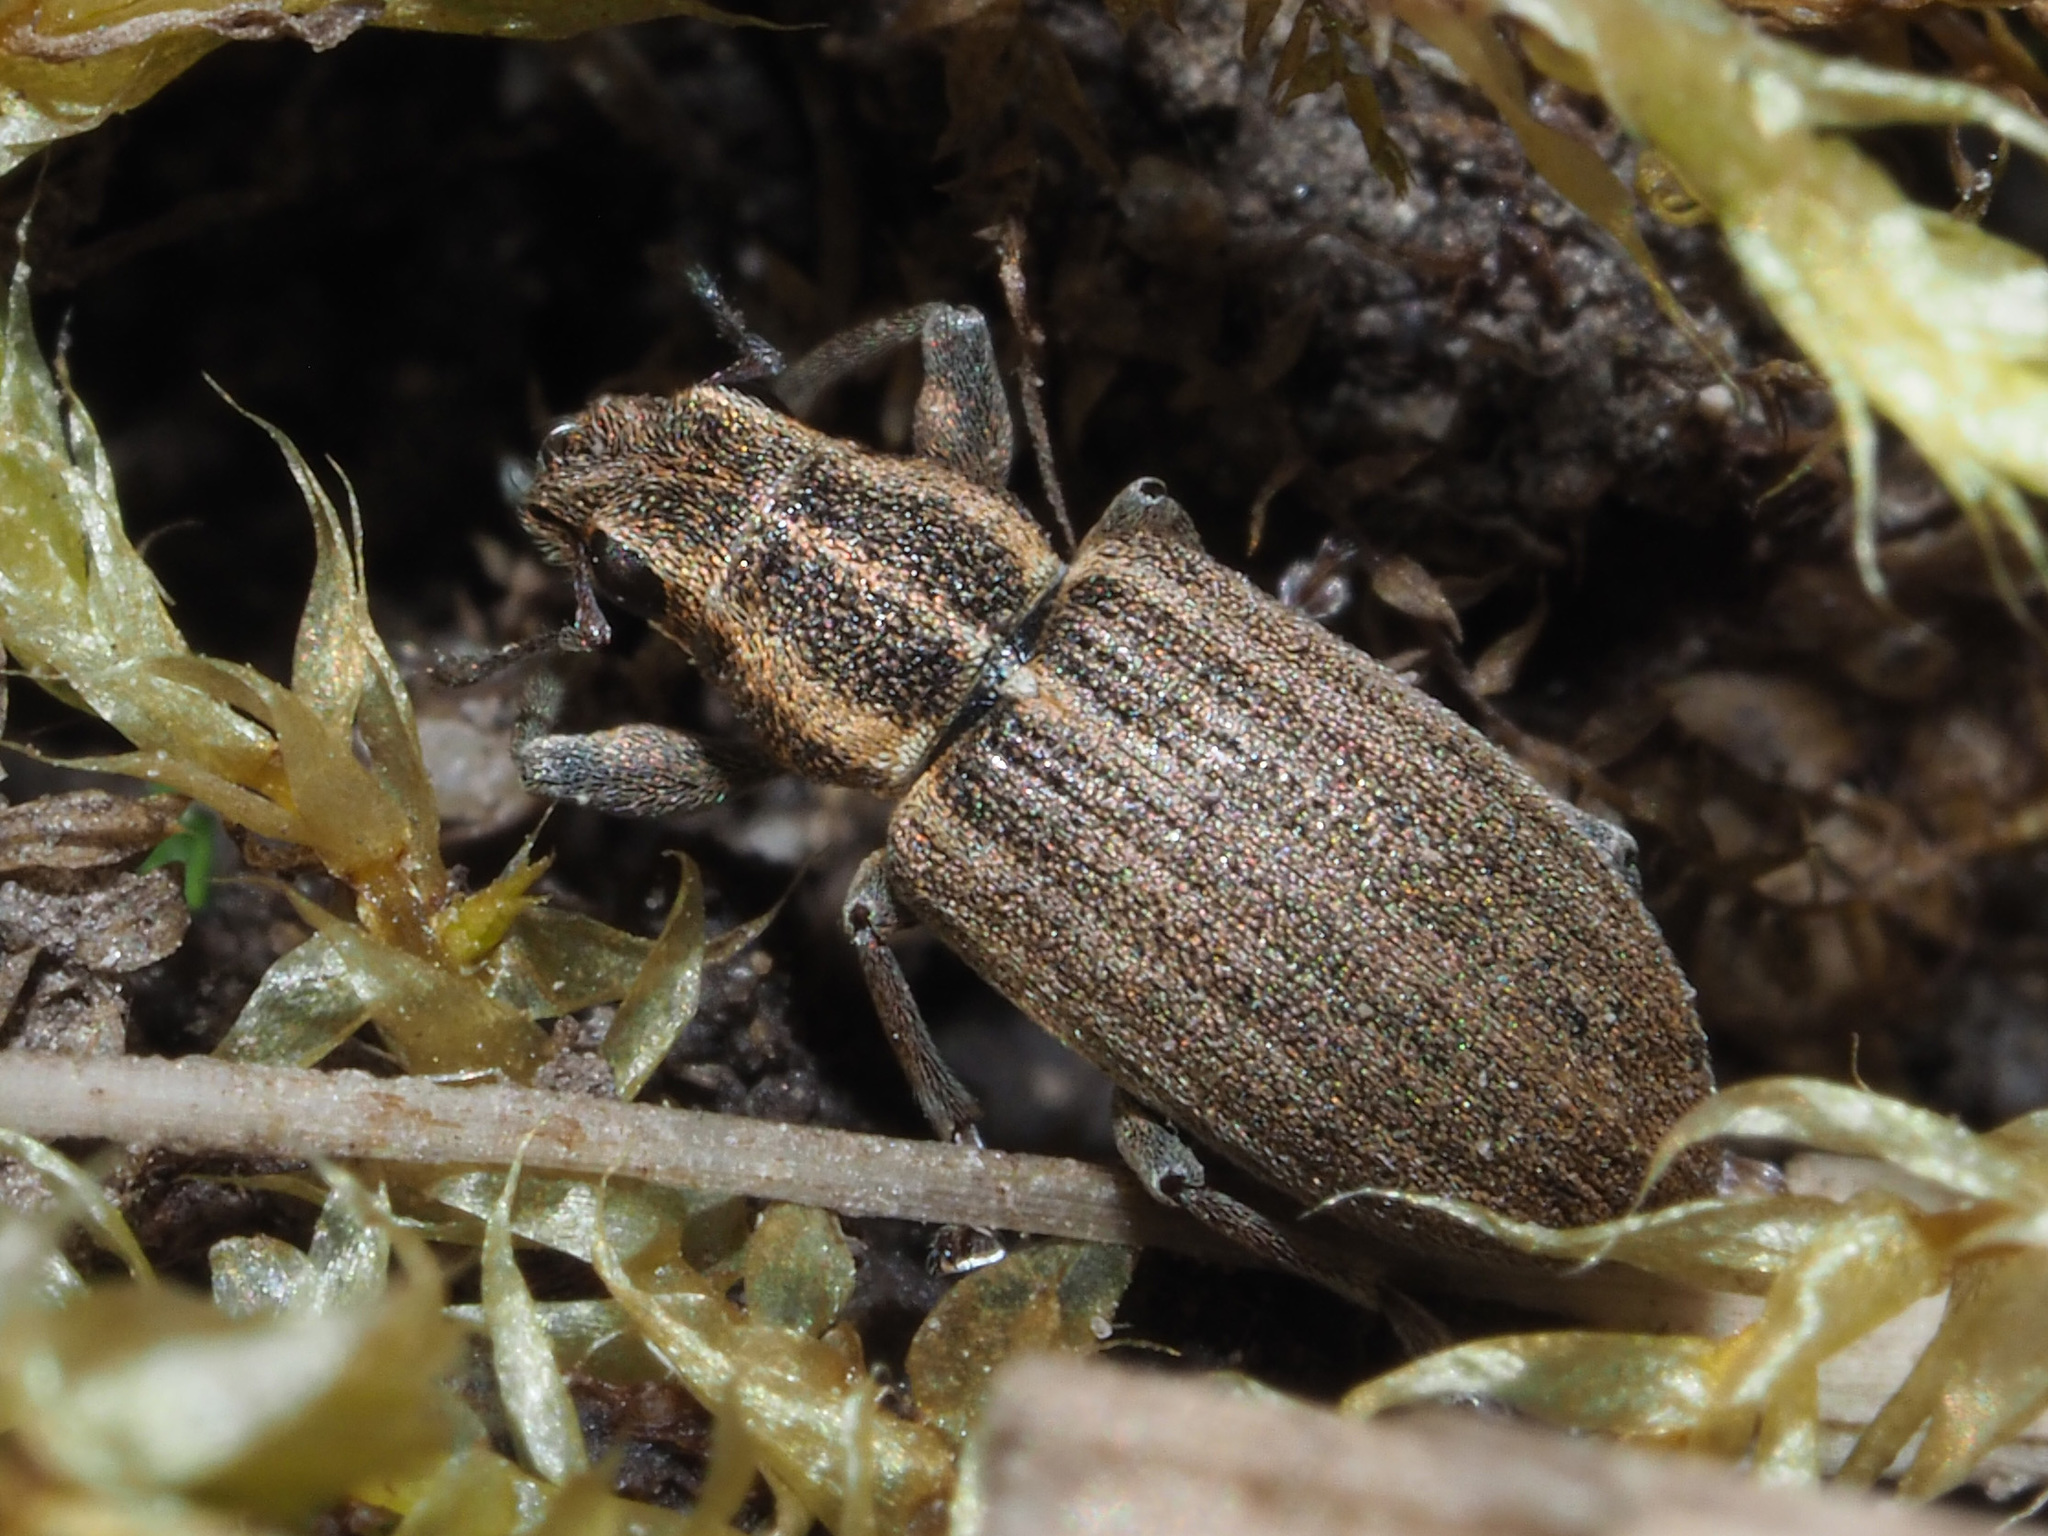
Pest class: pea_leaf_weevil